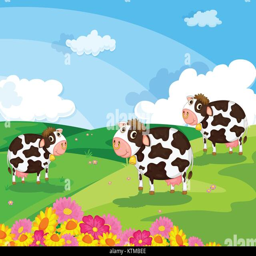
illustration of cows in a field